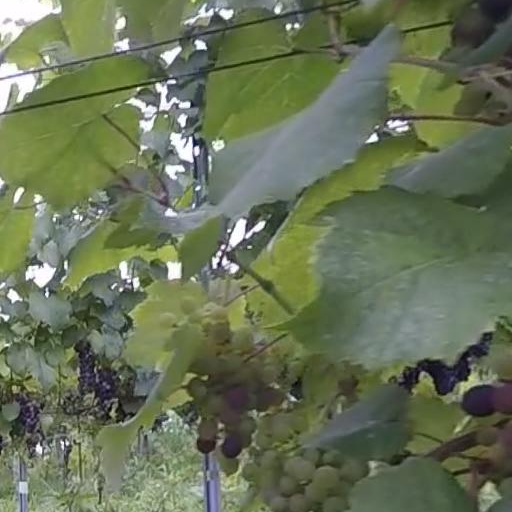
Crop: grape